Jethro Sheeran

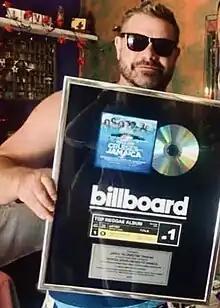

Jethro Callow Sheeran, known professionally as Alonestar, is a British musician, record producer, rapper, and fashion model from Bristol, England. He is recognised for his genre‐blending work—merging elements of hip-hop, urban, reggae, and electronic music—and for collaborating with high-profile artists including Chris Brown, Eminem, Lil Wayne, Macy Gray, Ed Sheeran, Royce da 5′9″, Akon, DaBaby, Freeway, Snoop Dogg, Rick Ross, Ghostface Killah, Shatta Wale, Trippie Redd, Young Thug, Wiz Khalifa, DMX, EMIN and the rapper Future, among others.